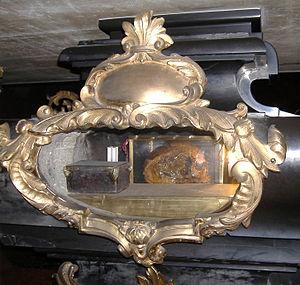
Sabin de Plaisance, connu comme saint Sabin, né en 330 à Milan en Lombardie et mort le 11 décembre 420, était un évêque italien et l'un des pères synodaux à Antioche en 372. Il est considéré comme saint dans l'Église catholique.